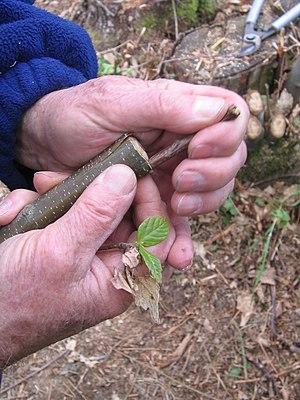
Graffe de chataignier en limousin (iniciation au conservatoire de Dournazac) - mai 2019.